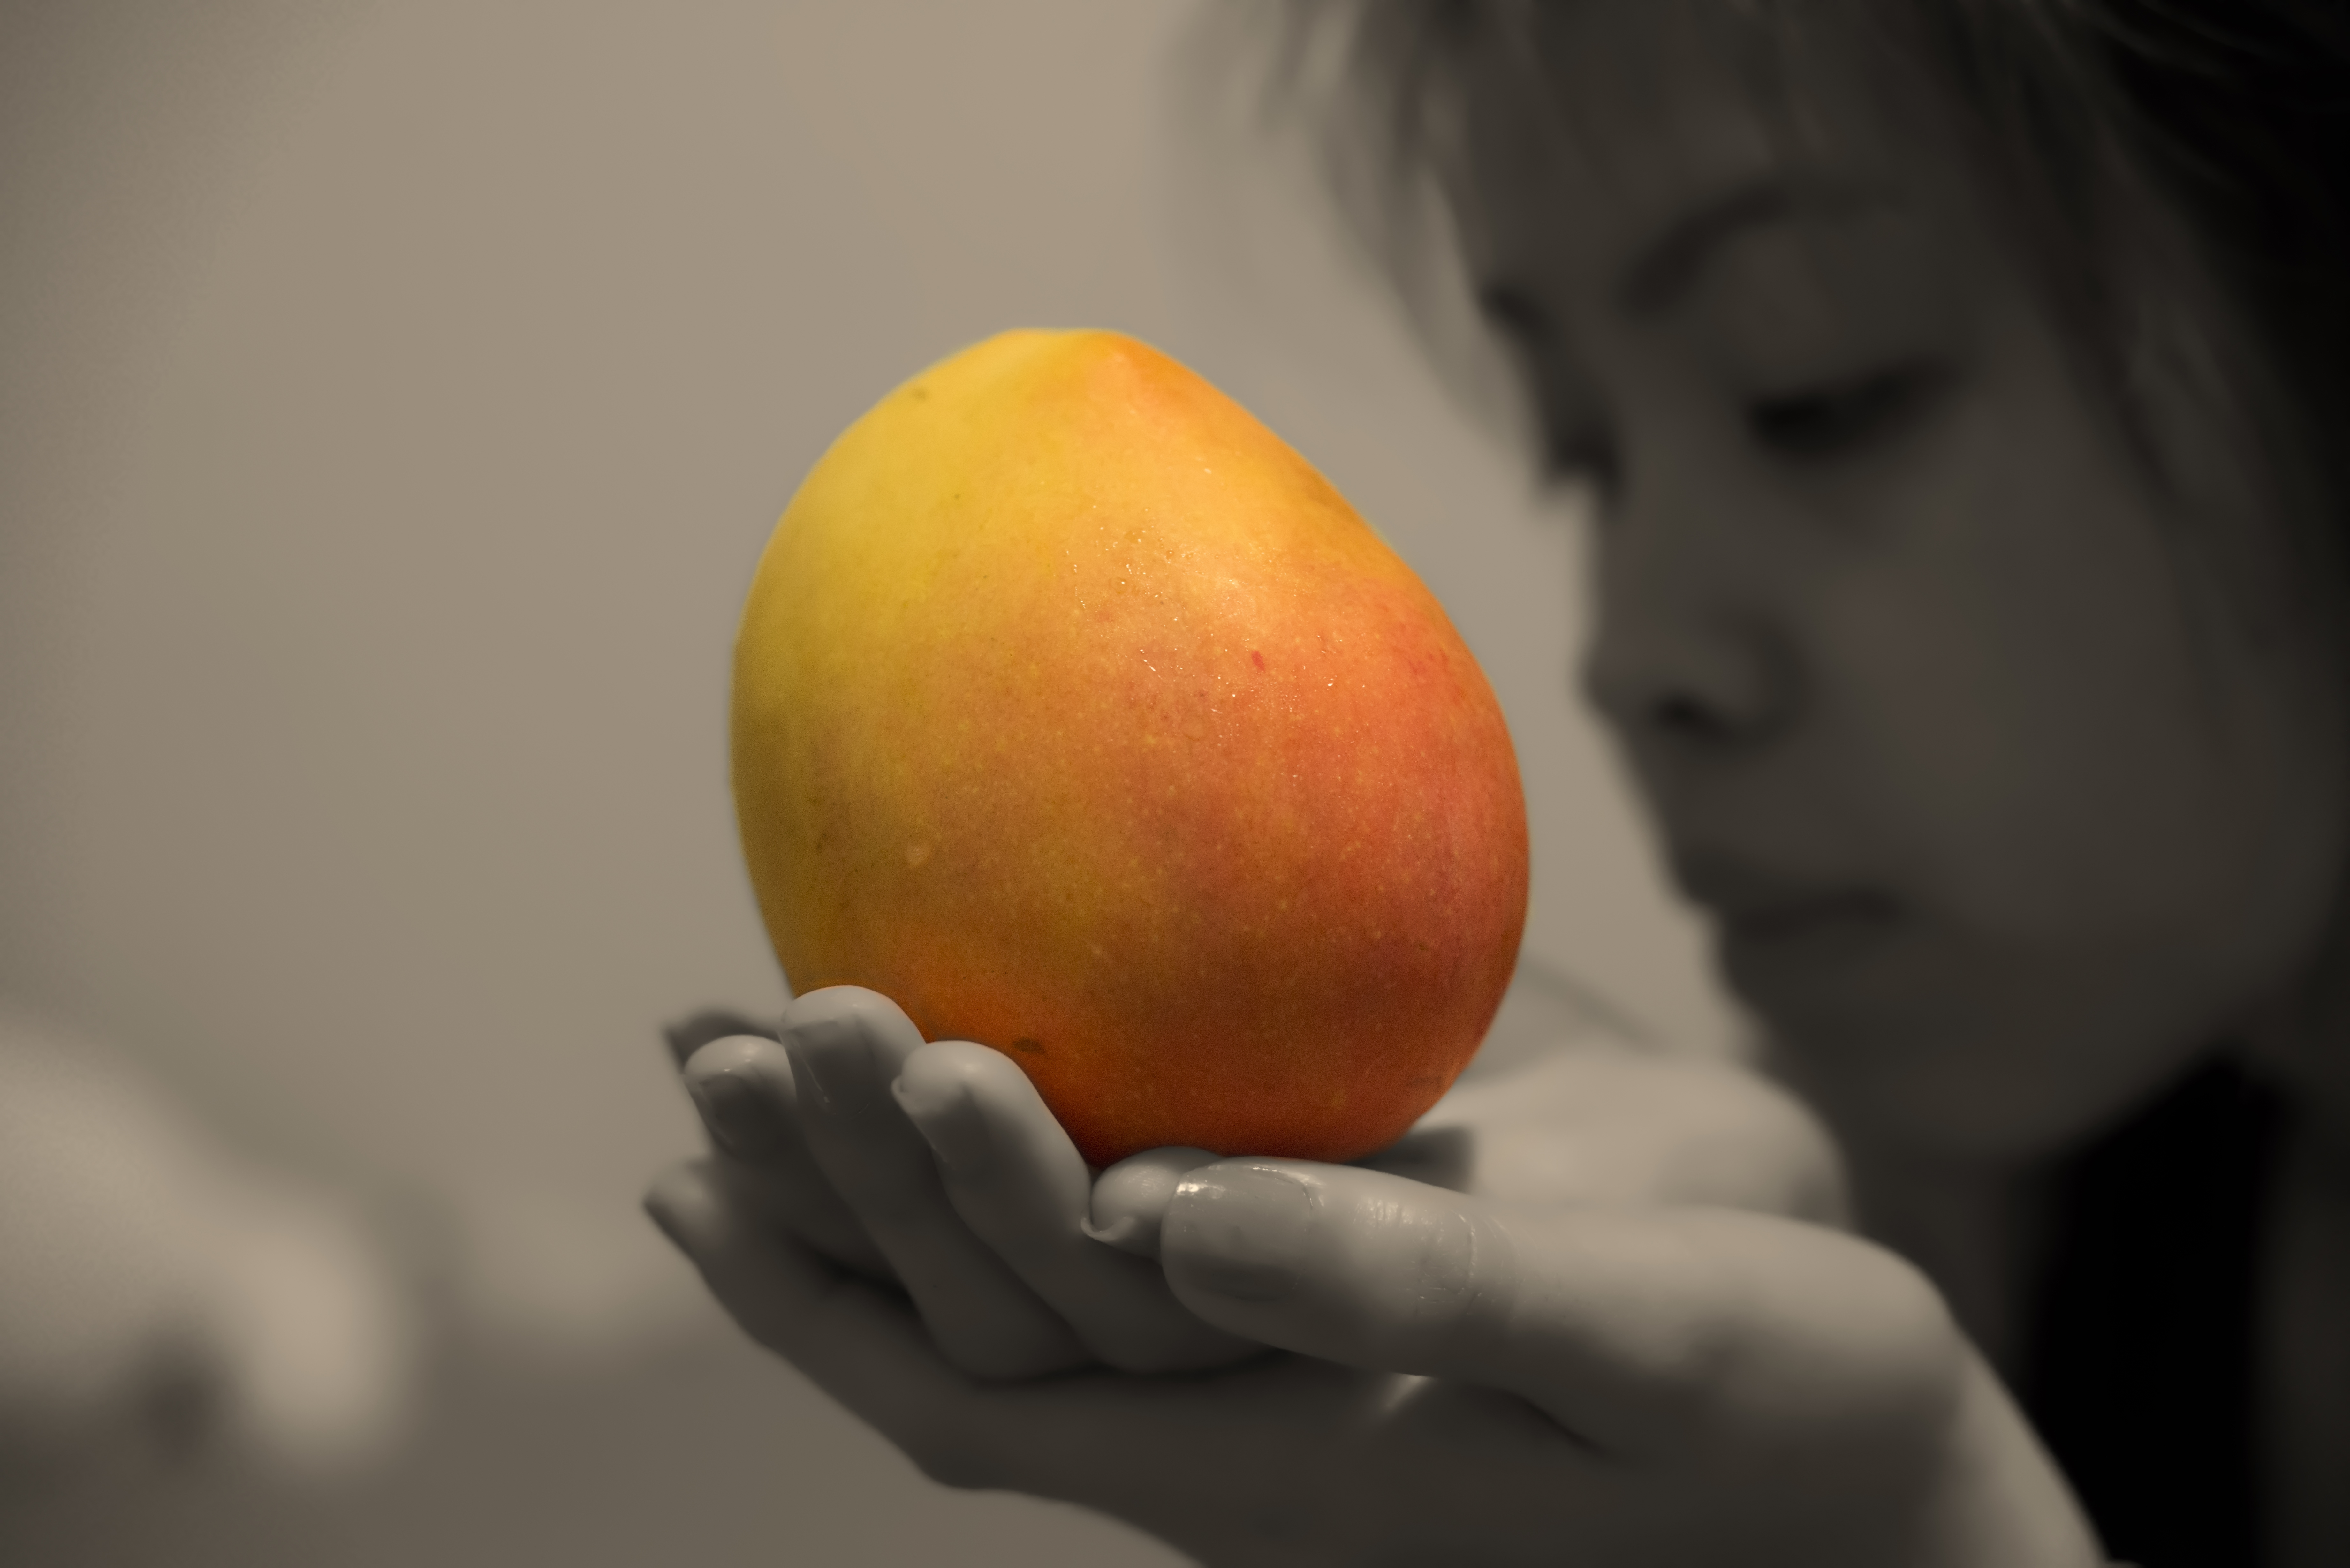
plant, girl, fruit, flower, food, lens, produce, giving, offering, nikon, close up, 50mm, mango, peach, d, 800, f18, thai, give, sweetness, d800, macro photography, flowering plant, rose family, still life photography, land plant